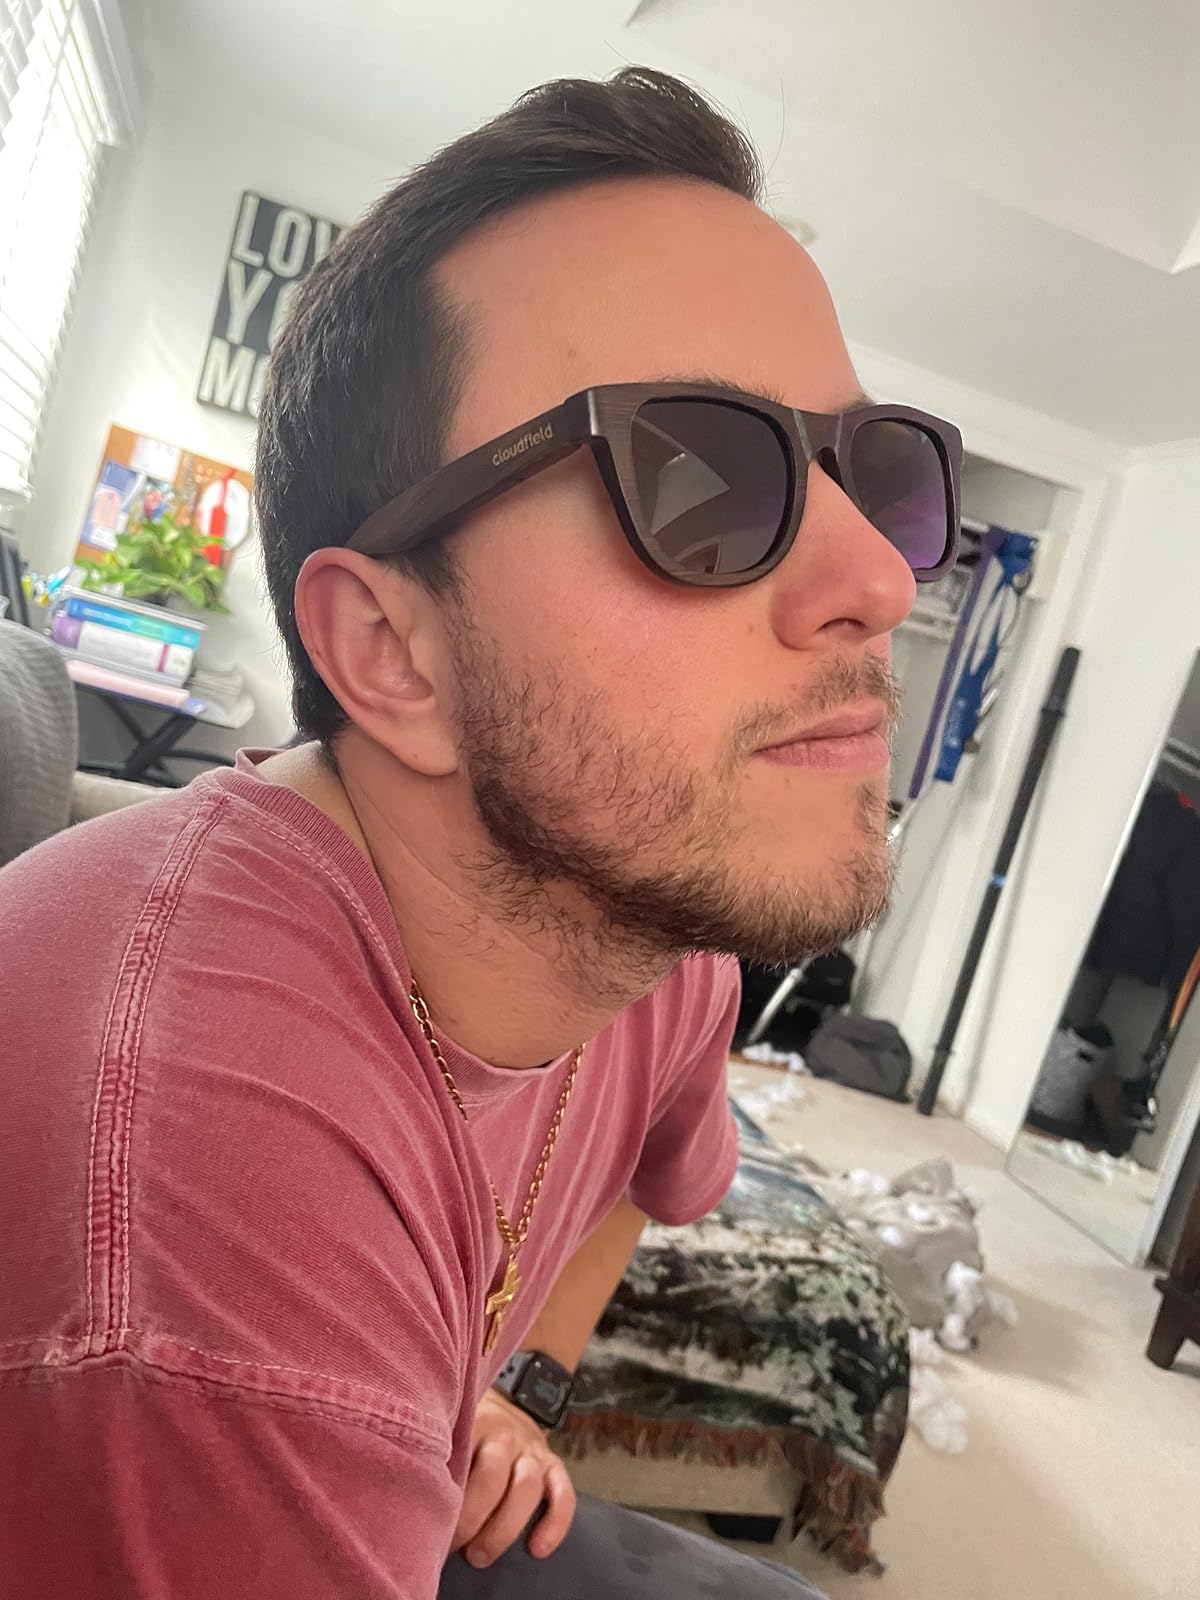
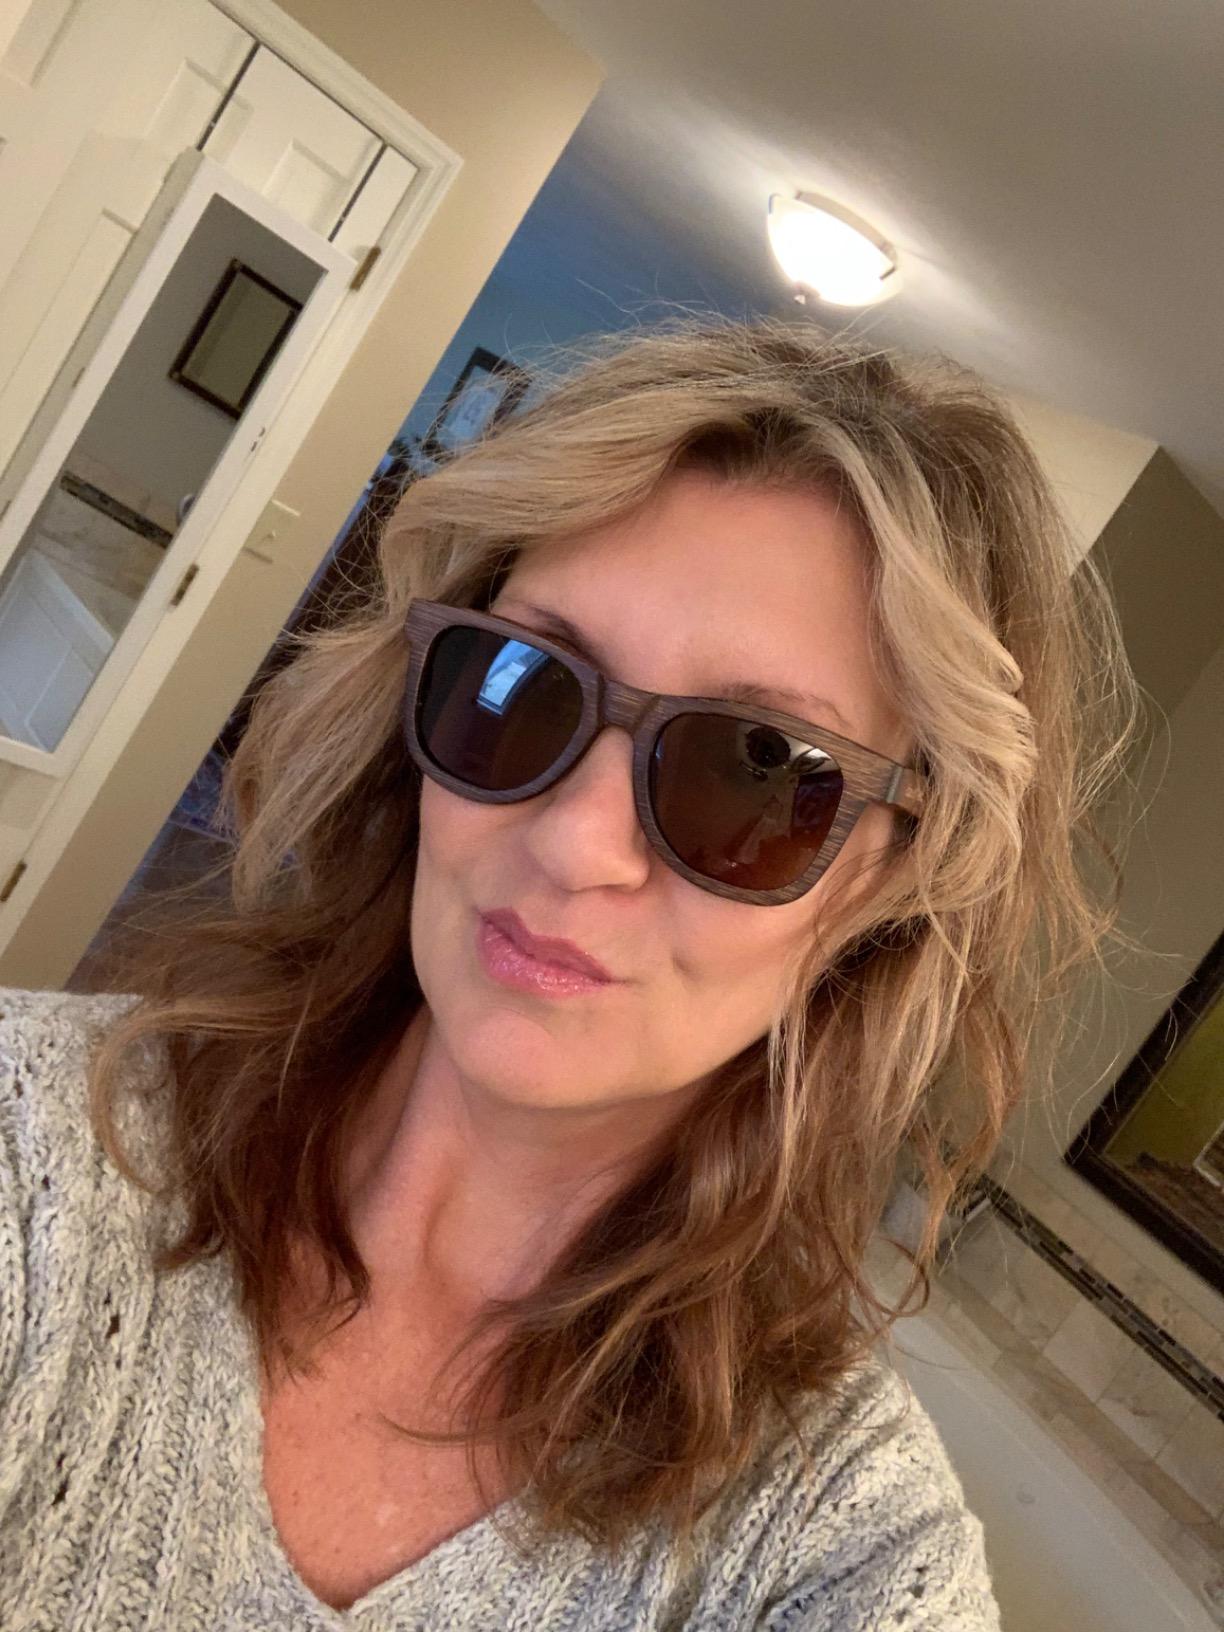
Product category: accessories_sunglasses
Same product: yes